Constance Benson

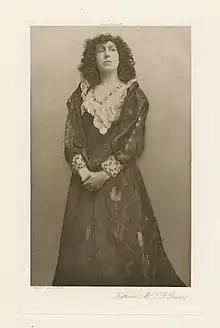
A photograph of Constance Benson as Katherine from a 1901 performance of "The Taming of the Shrew"

Gertrude Constance Cockburn Benson ( Samwell; 26 February 1864 – 19 January 1946) was a British stage and film actress. Before her marriage to Frank Benson, she was known by the stage name Constance Featherstonhaugh.